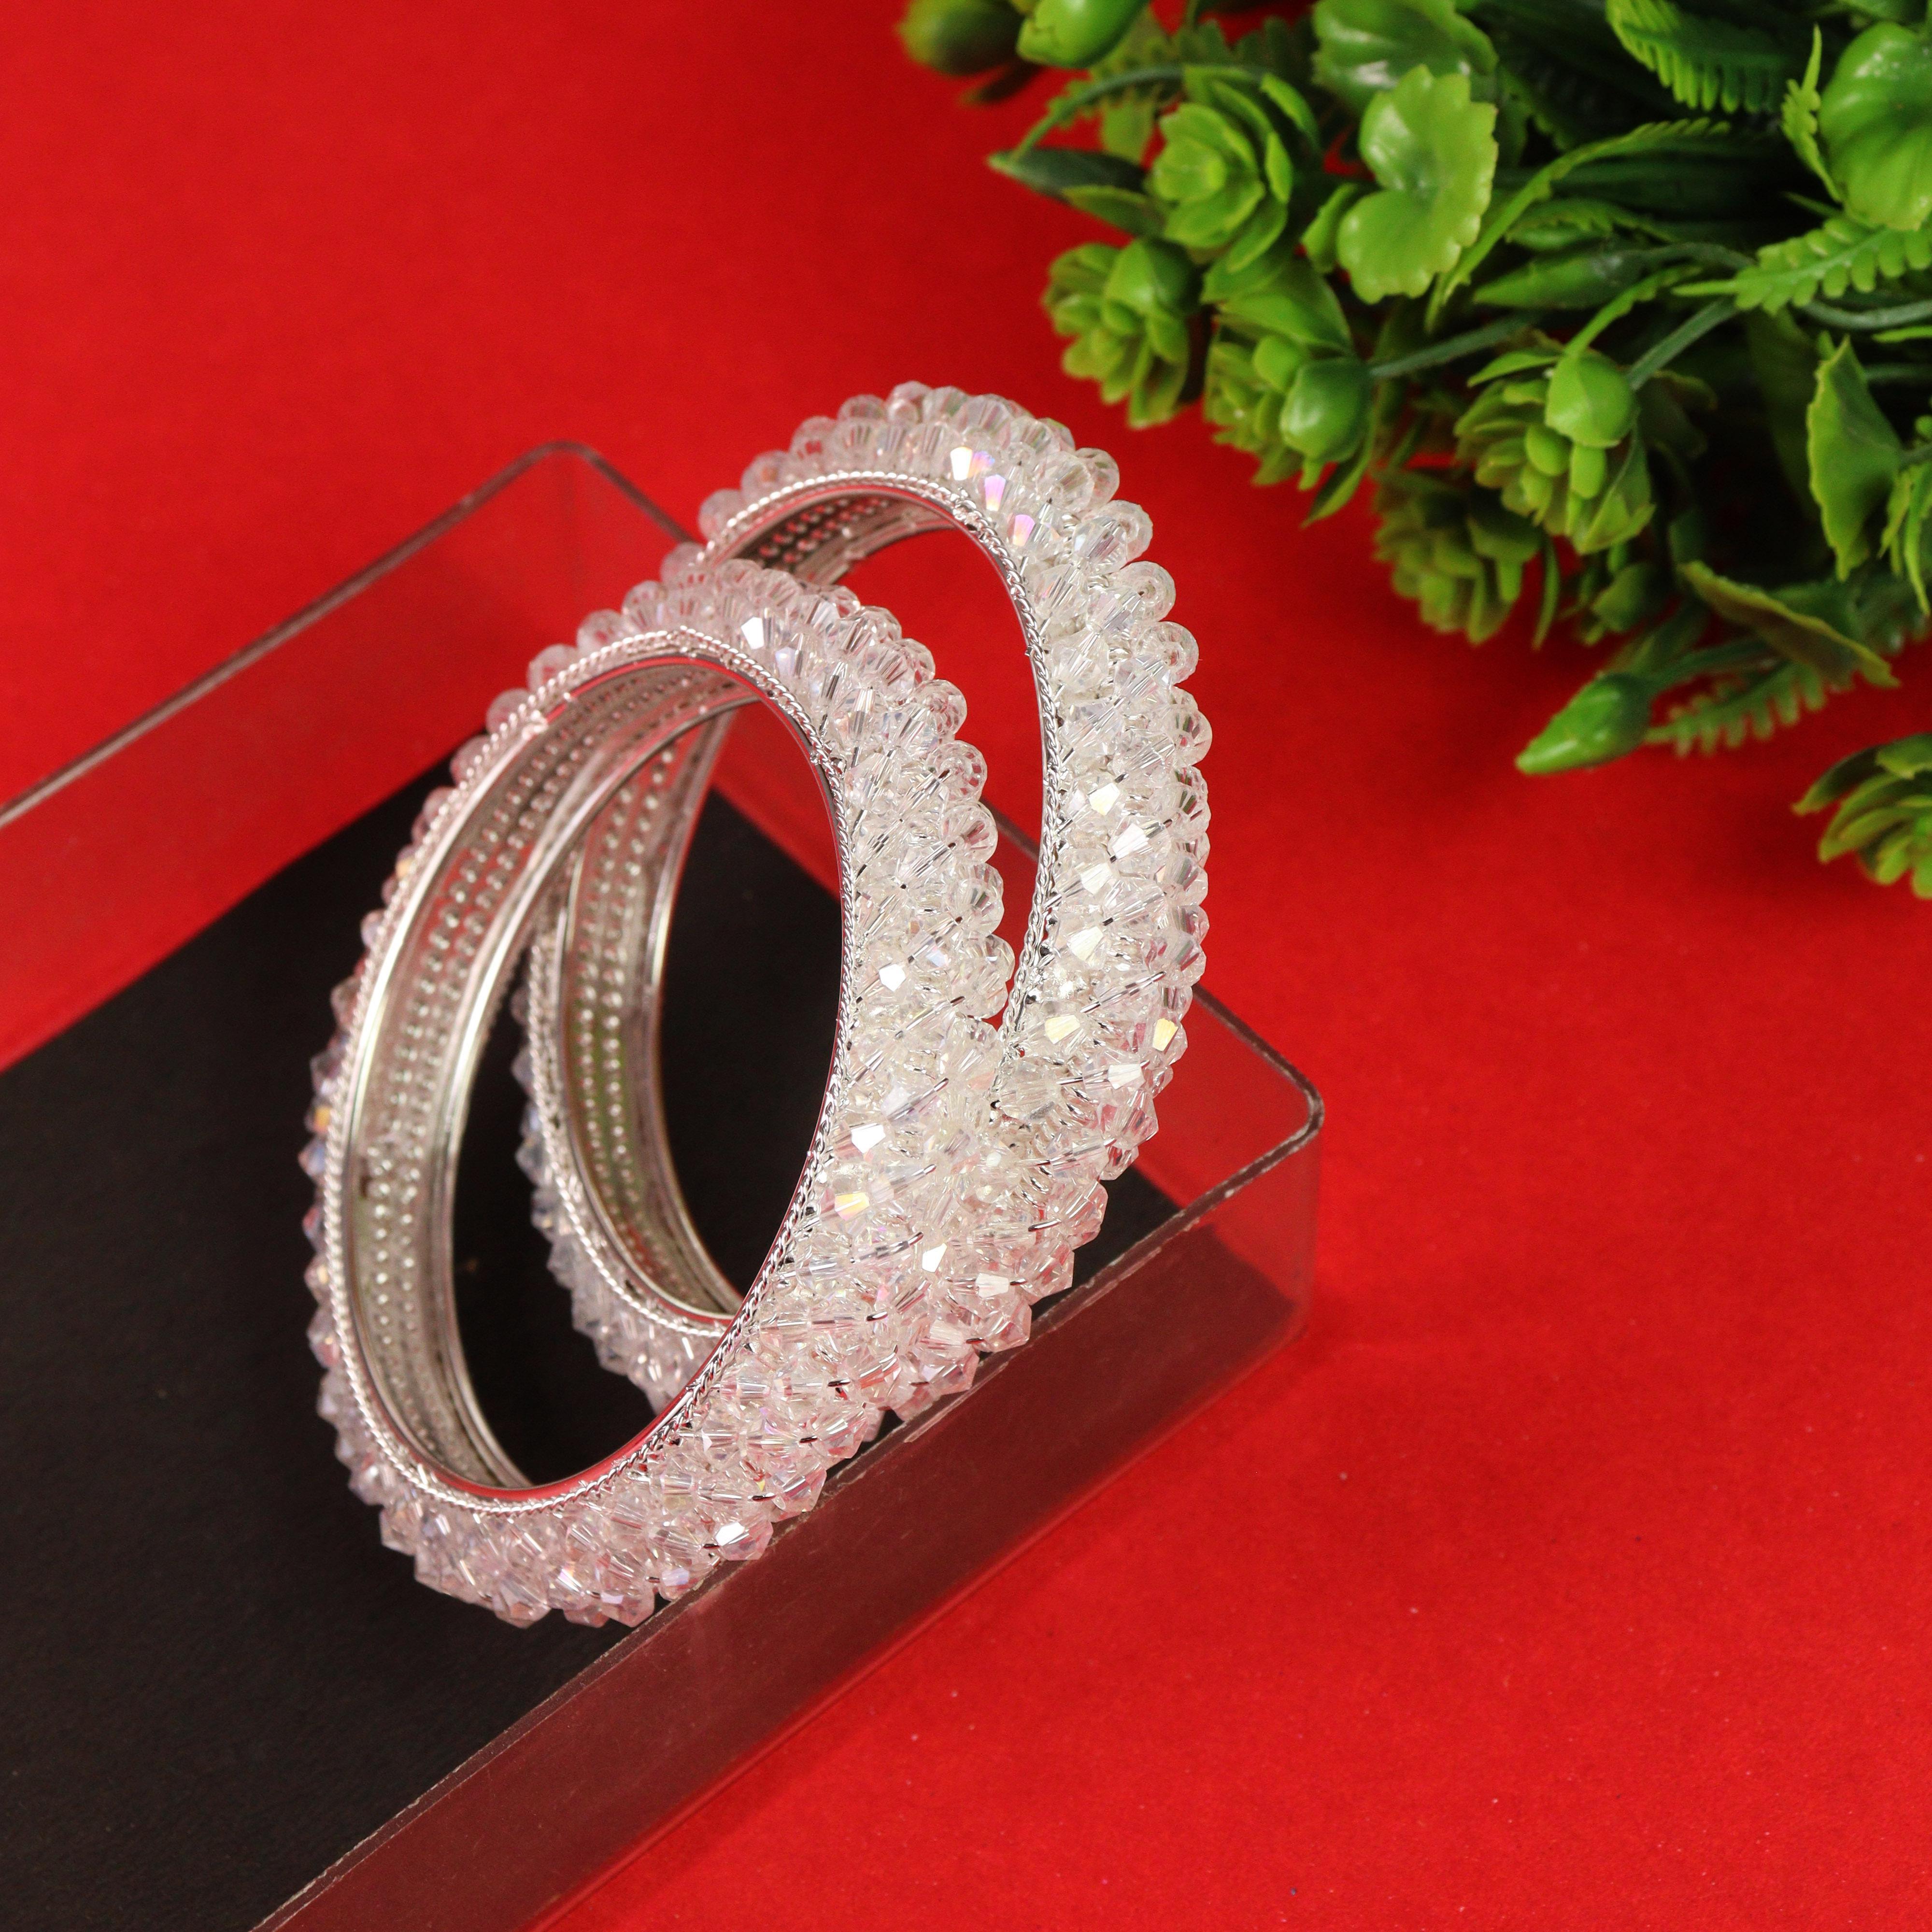
 Khannak Jewellery White Crystal Designer kadaset for Women and Girls for Weddings,Festivals and Occasions-Set of 2(2.8)
Type: Bangles
Brand: KHANNAK
Price: Rs. 499
 Khannak brings White Crystal finish designer Bangles Kadaset for Women. "Khannak" A beautifully handcrafted bangles,stylish and skin friendly adds a vibrant and traditional touch to your outfit which enhances your beauty. These bangles will enhance your attire whether be it wedding ceremony,religious functions,parties or any special occasion. Khannak brings to you luxurious, elegant designs that add radiance to the natural beauty of a woman. Suitable to be worn on multiple occasions like parties, weddings, engagements, office or festive wear, these jewellery pieces have been created with the sparkling finish and the best craftsmanship. We have a wide range of Jewellery Collection that includes - traditional kundan Bangles and Kada sets, wedding bridal sets, silver oxidised earrings, meenakari enamel jewellery, silk thread wedding bangle and chura sets.Adorned with kundan stones,zircon,pearl and beads these bangles add a touch of royalty to your attire. Our daily wear bangles combine style and comfort.Embrace the beauty of silk thread bangles and plain bangles.If you're in search of a versatile option, our multi-colour bangle sets are a great choice These sets are perfect for accessorizing different outfits and occasions, from casual to formal.For those who love the jingling sound of ghungroo bangles,we have a selection that will resonate with your style.Don't miss out on the latest bangle designs, be it glass, plastic, lakh, and metal bangles.
Features: white crystalkadaset
Included: crystal-kada